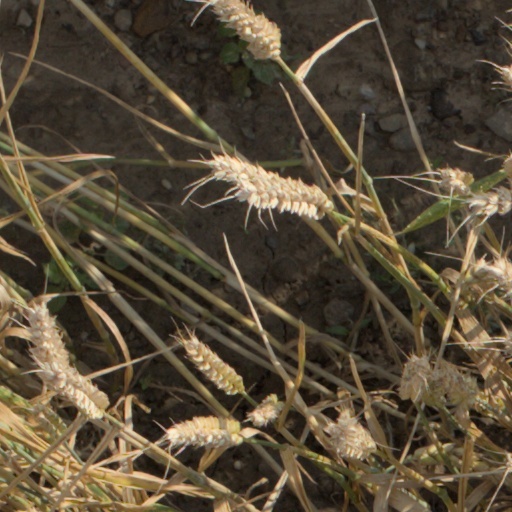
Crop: wheat